West Midlands Metro

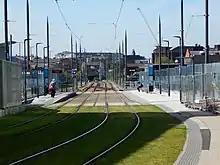
The transition from segregated track to street running near St Chads tram stop

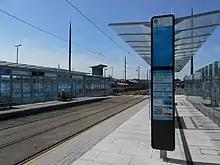
St Chads tram stop

The West Midlands Metro is a standard-gauge double-track tramway. Trams are driven manually under a mix of line-of-sight and signals. Turnback crossovers along the line, including in the street section, have point indicators.